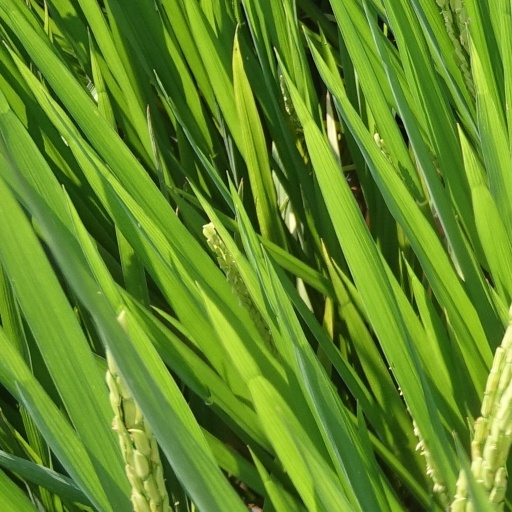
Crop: rice